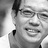
Emotion: happy